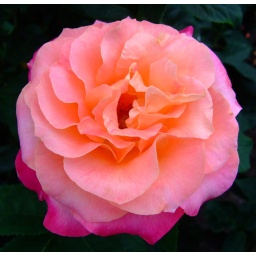
A pink rose at the rose garden in Portland.